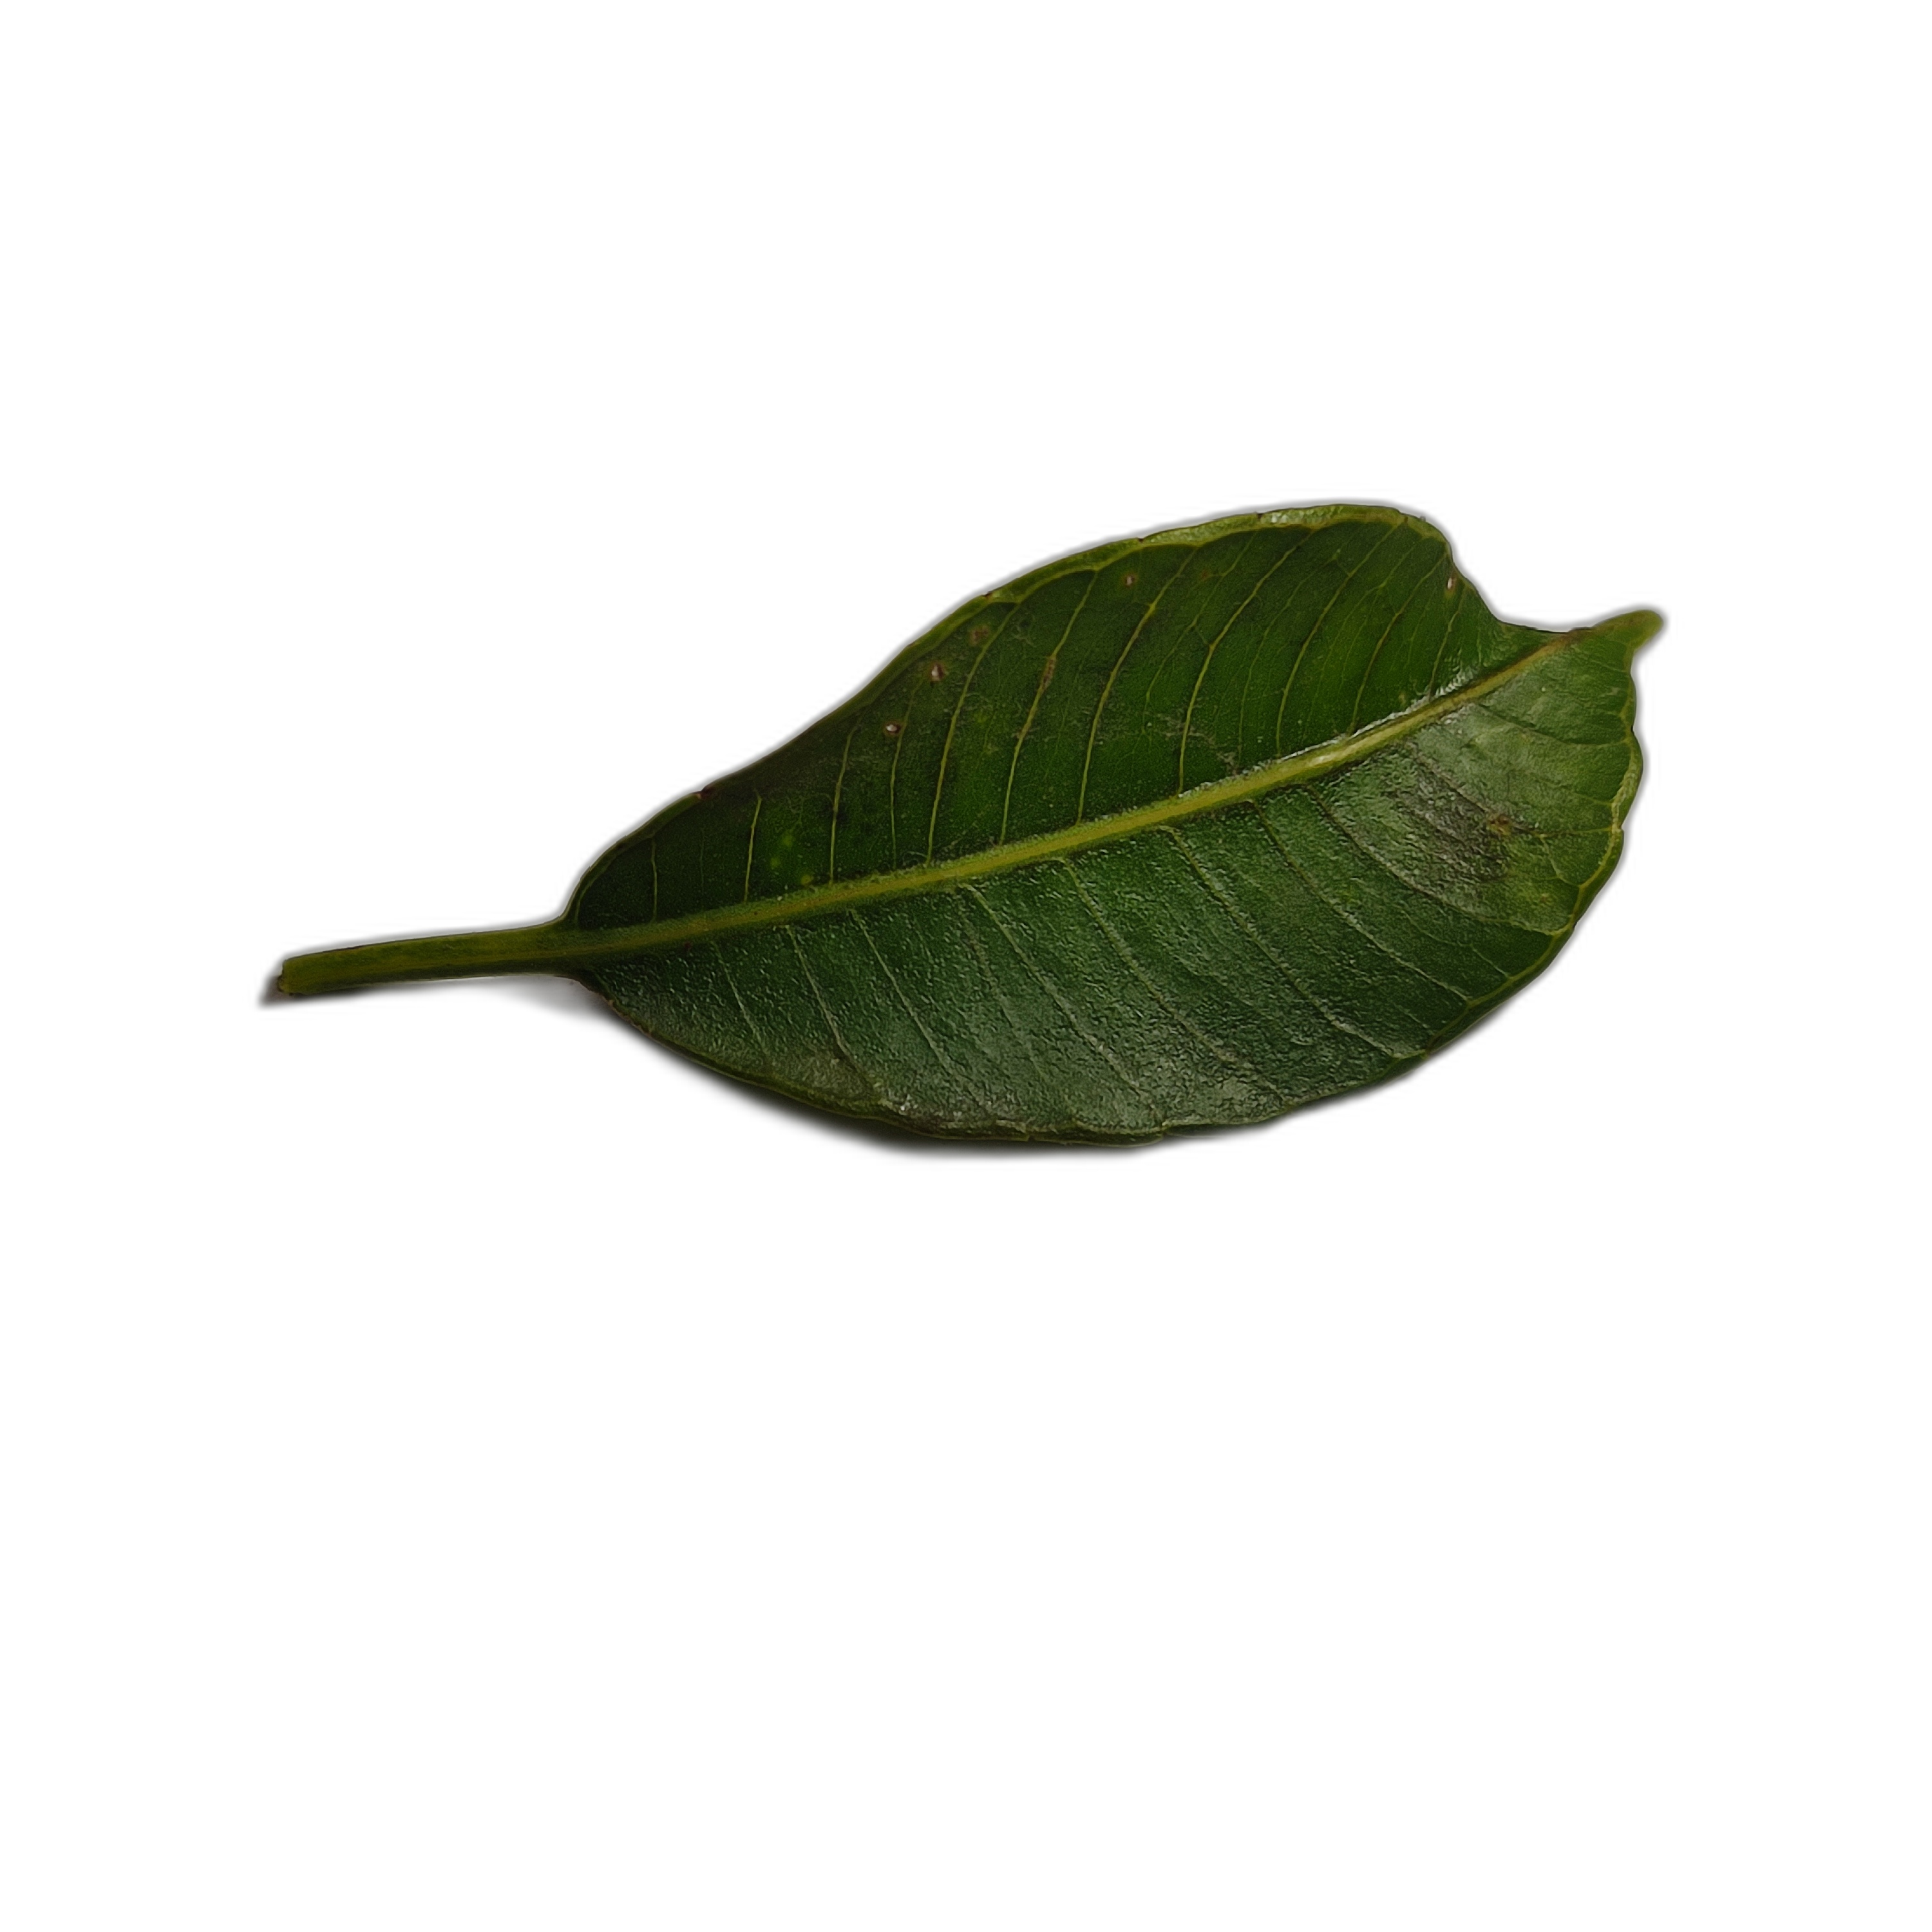
Label: healthy